City of Ontario v. Quon

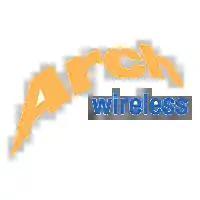
The word "Arch" in large yellow curving letters above "wireless" in smaller blue type

In 2003 Quon, his ex-wife, girlfriend and another officer, Steve Trujillo, sued the city, the department, the police chief and Arch in Central California U.S. district court, Eastern Division, in Riverside. Judge Stephen G. Larson heard their claims of SCA violation, invasion of privacy and their constitutional protections against unreasonable search and seizure. Arch was granted summary judgment in its favor on the SCA claim since it was found to be a remote computing service, not subject to the statute's provisions.